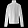
Label: Pullover